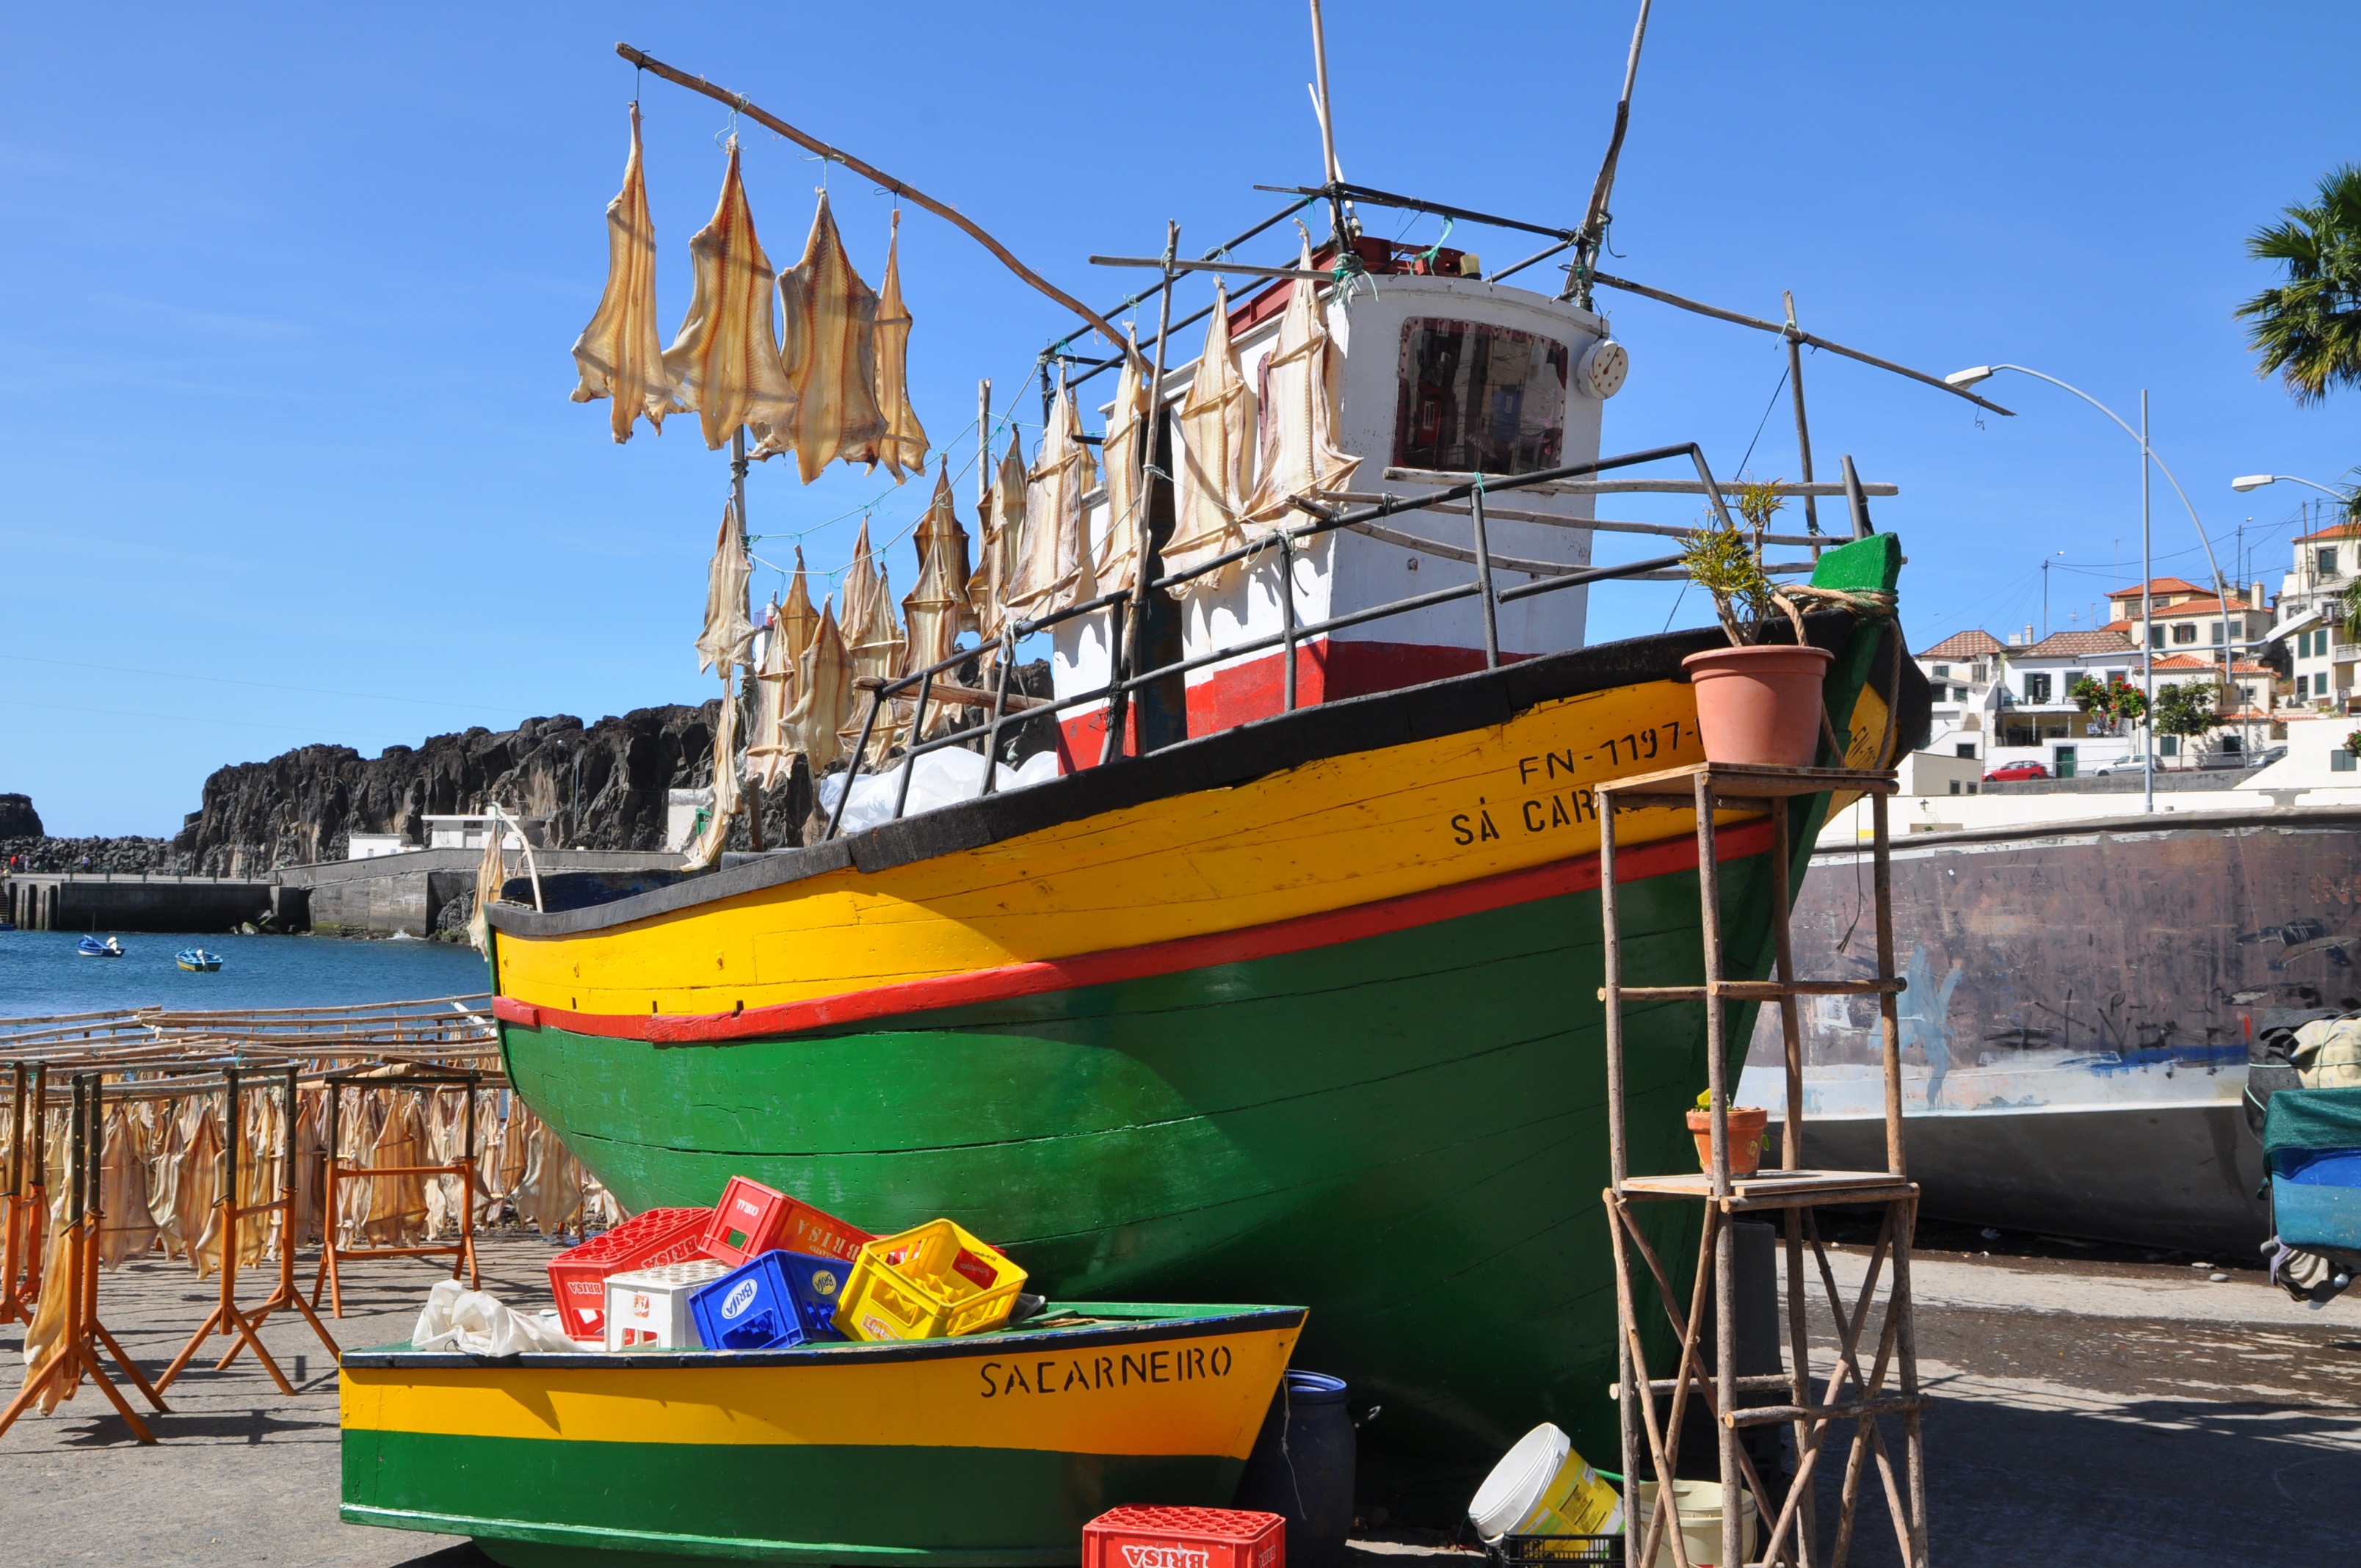
sea, boat, ship, travel, vehicle, scenic, fishing, fisherman, harbor, port, fish, waterway, spain, scene, watercraft, fishing vessel, galleon, caravel, fishing trawler, madiera